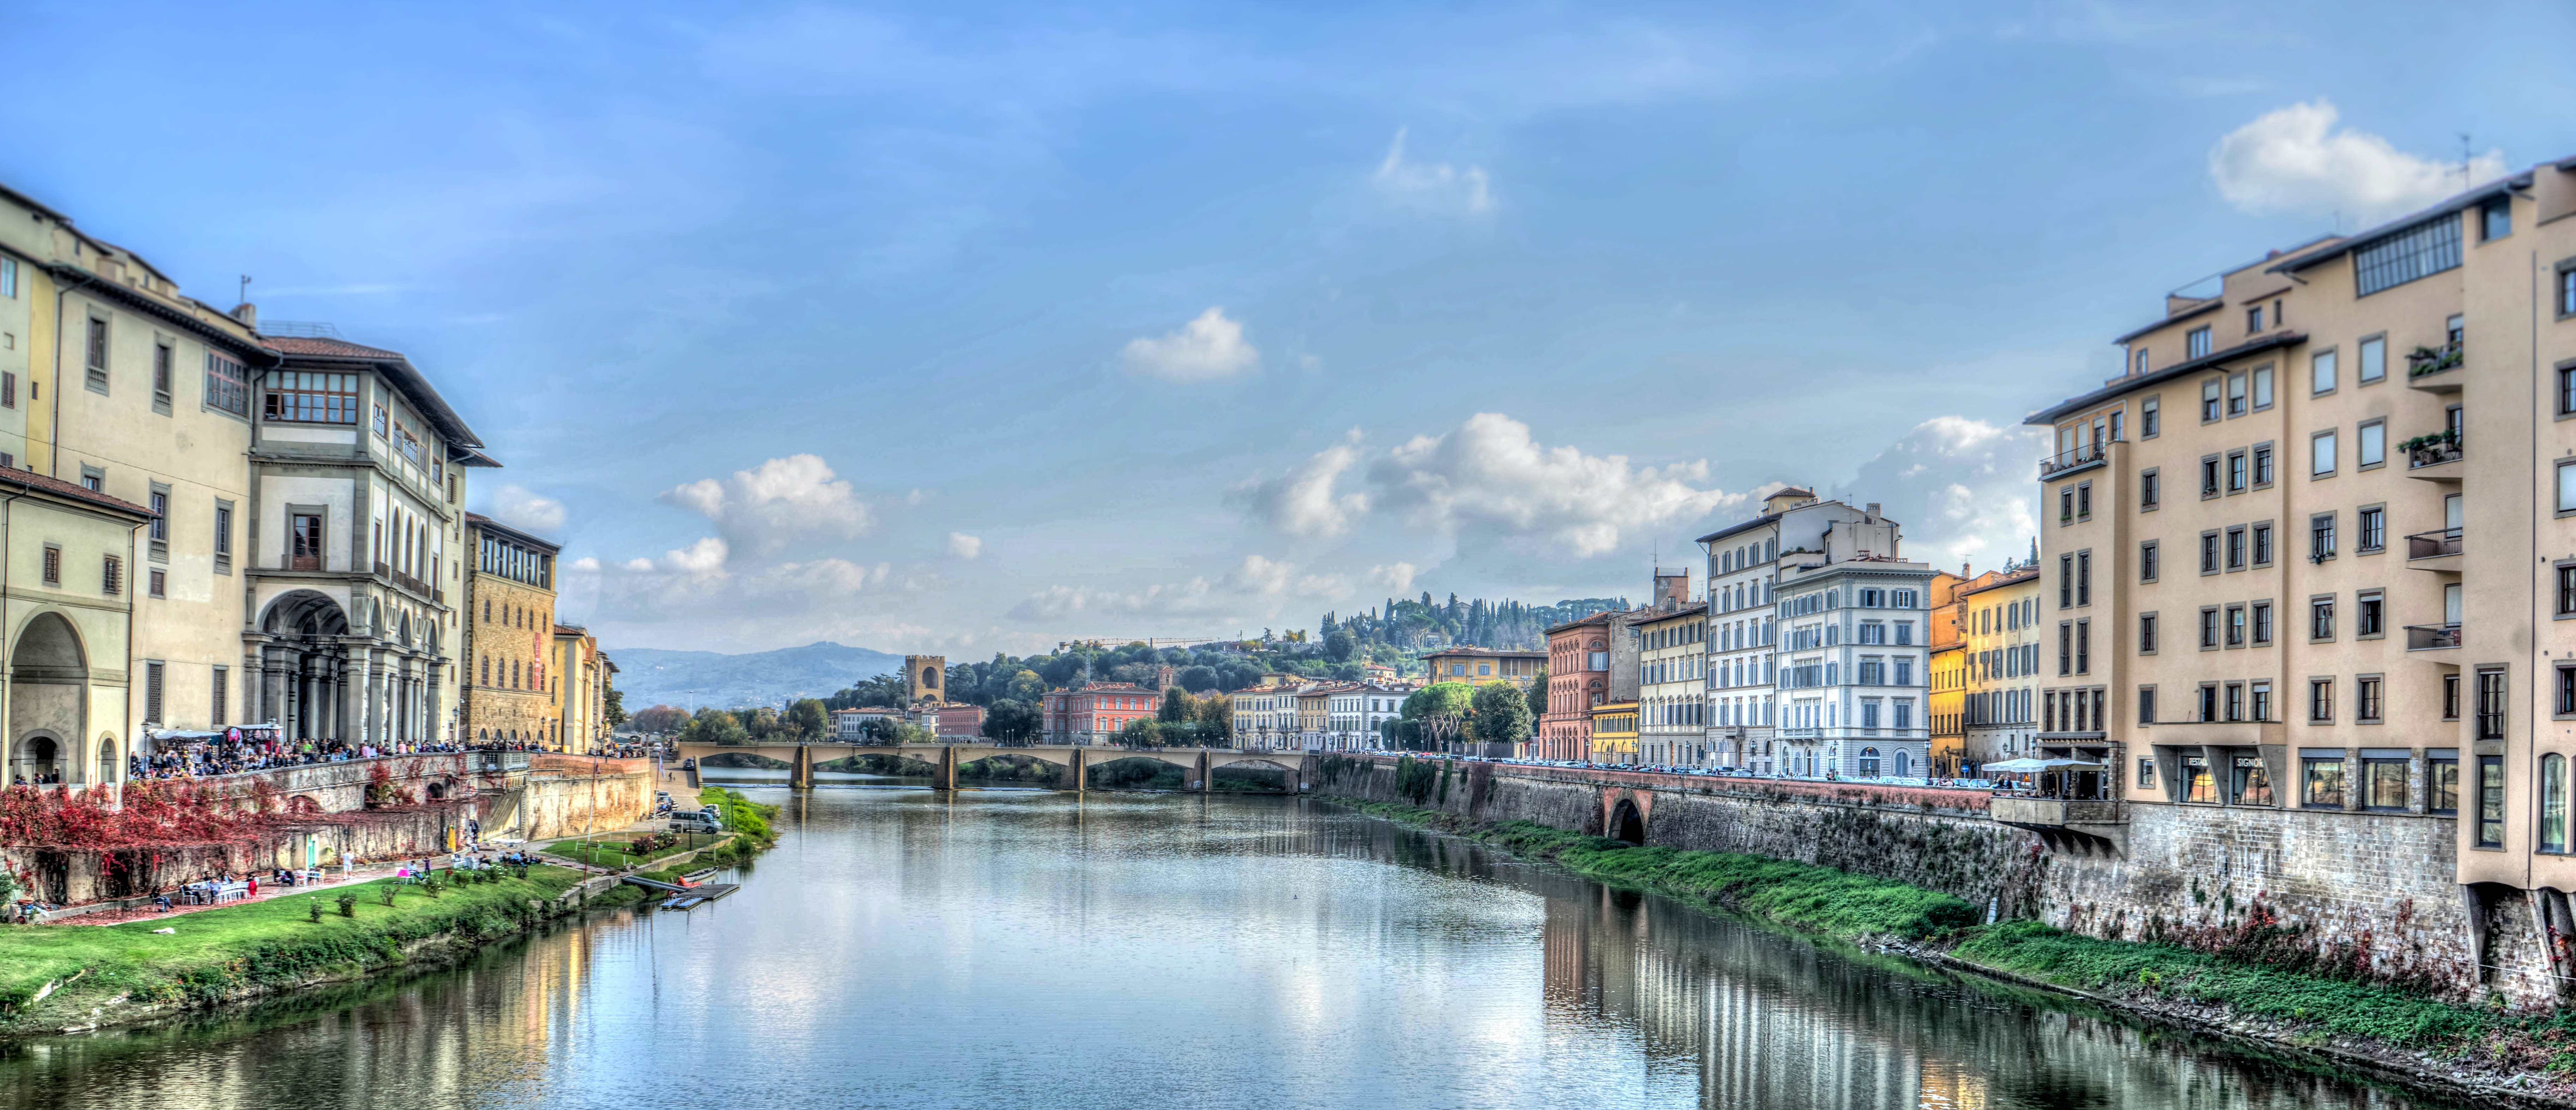
landscape, architecture, town, view, old, city, river, canal, cityscape, panorama, europe, landmark, italy, historic, tourism, waterway, body of water, famous, florence, firenze, neighbourhood, landform, arno river, geographical feature, human settlement